Lawrence Alma-Tadema

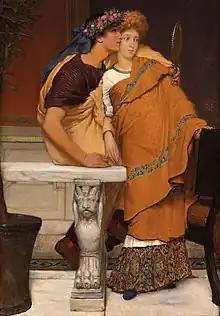
"The Mirror", 1868

Merovingian subjects were the painter's favourites up to the mid-1860s. However Merovingian subjects did not have a wide international appeal, so he switched to themes of life in ancient Egypt, which were more popular. In 1862 Alma-Tadema left Leys's studio and started his own career, establishing himself as a significant classical-subject artist.